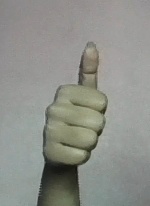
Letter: aleff